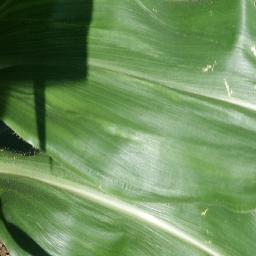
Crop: corn
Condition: (maize)_healthy